Zeynab Khanlarova

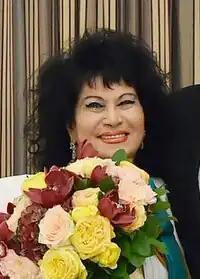
Khanlarova in 2016

Zeynab Yahya qizi Khanlarova (born 28 December 1936) is a Soviet and Azerbaijani singer (soprano), People's Artist of the USSR (1980), Azerbaijan (1975), Armenia (1978).